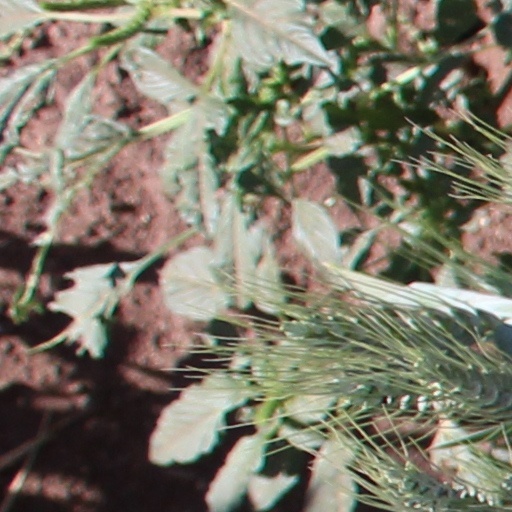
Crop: wheat